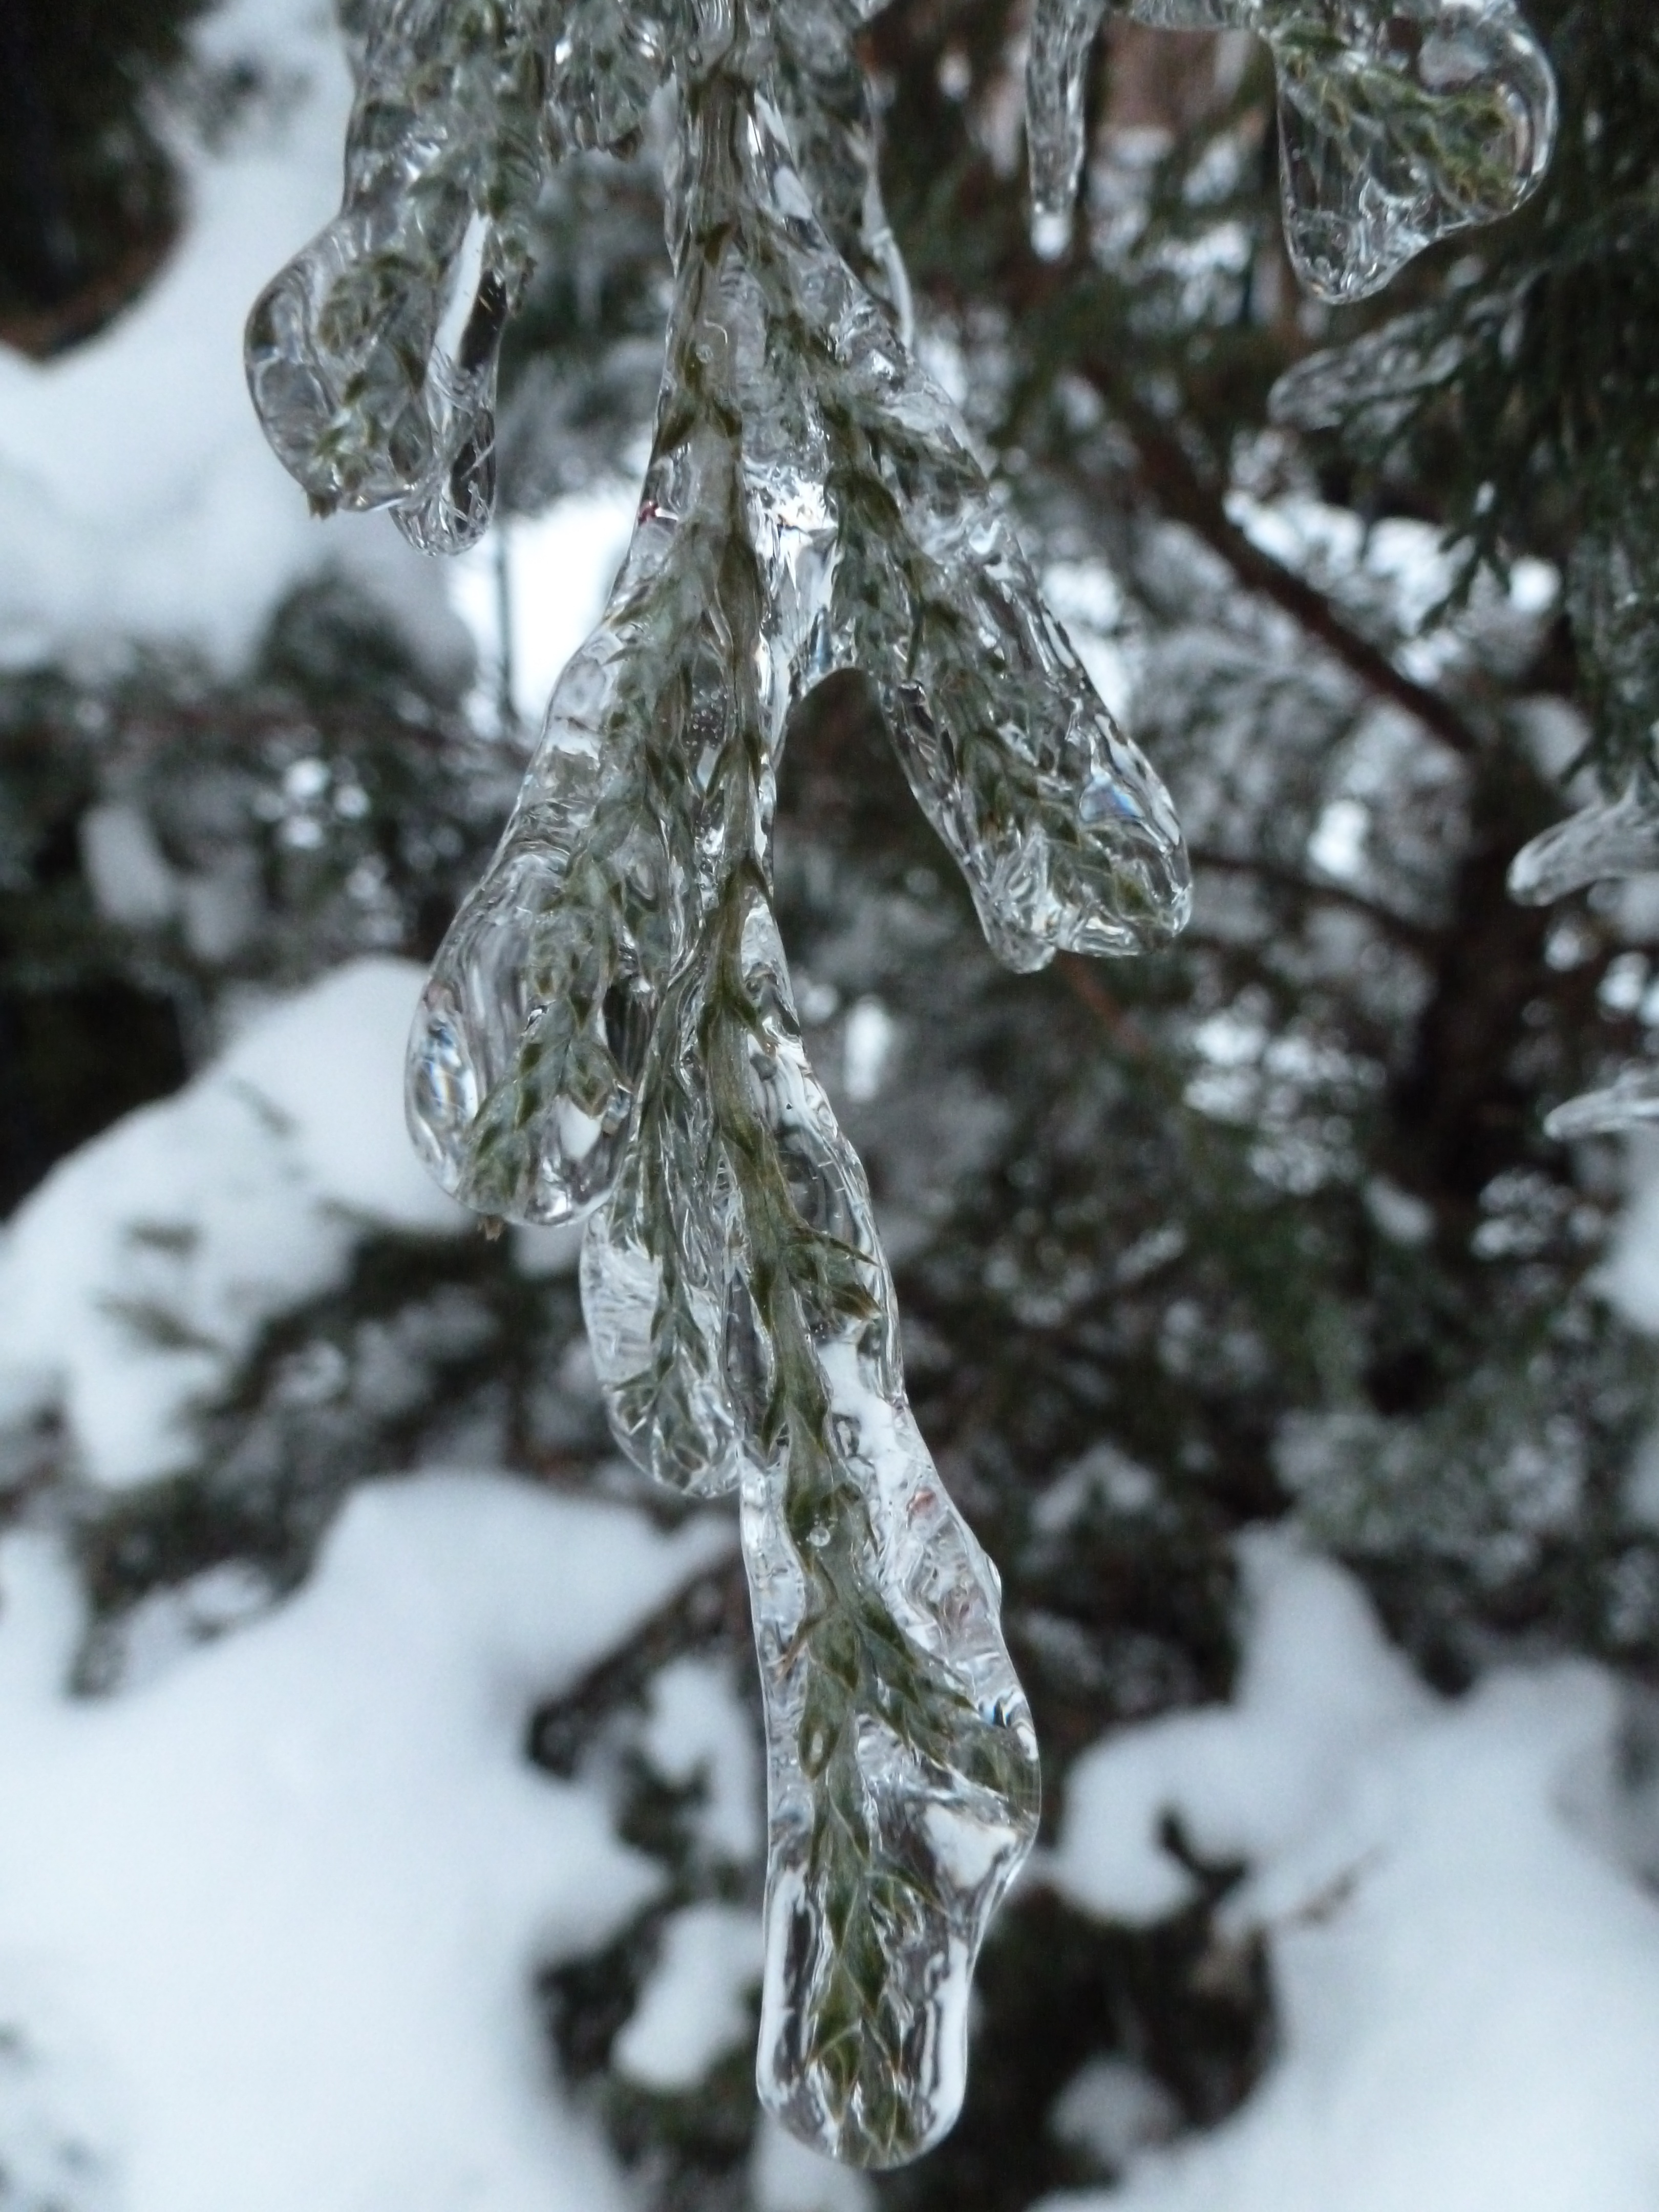
tree, nature, branch, snow, winter, plant, leaf, frost, ice, macro, weather, frozen, season, twig, juniper, icicle, freezing, plant stem, encased